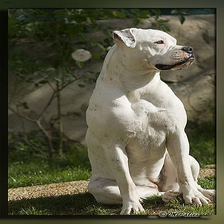
Species: dog
Breed: american bulldog